Fight Hunger

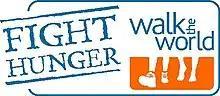
Logo of the Fight Hunger: Walk the World campaign

Fight Hunger was a global initiative based in Rome, Italy, that called for the end of child hunger by 2015. It was organised by the World Food Programme and its partners. Fight Hunger is closely linked with the UN Millennium Development Goals, most specifically Goal #1: to halve the number of people suffering from poverty and hunger by 2015. There were almost 870 million hungry people in the world in 2010–2012, many of them children.